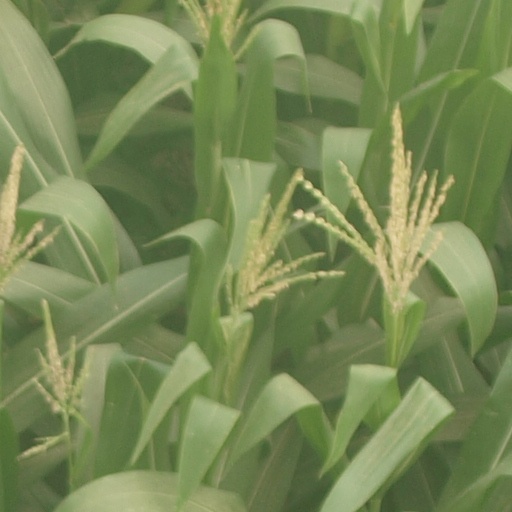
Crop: maize; corn